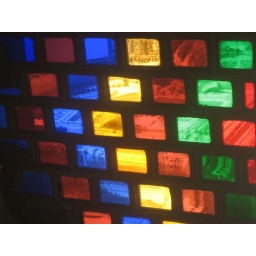
Stained glass window in Mehrangarh Fort